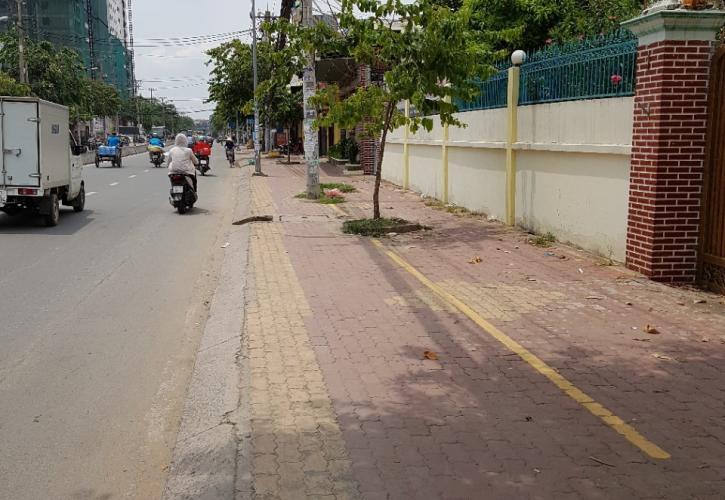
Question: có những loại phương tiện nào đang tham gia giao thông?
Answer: trên đường có xe tải, xe máy, xe lôi và xe đạp